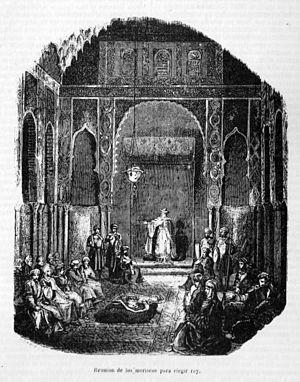
Abén Humeya né vers 1545-1569, surnommé « roi des Morisques » avait comme nom chrétien Fernando de Córdoba y Válor et comme nom musulman Muhammad ibn Umayya. Il prendra le surnom kunya de Abén Hemeya faisant ainsi référence à son ascendance omeyyade. Il est une figure importante de la résistance et révolte morisque pendant l'inquisition en Espagne. Il sera assassiné par son propre cousin Aben Abou, lui-même trahi par son propre cousin El Seniz